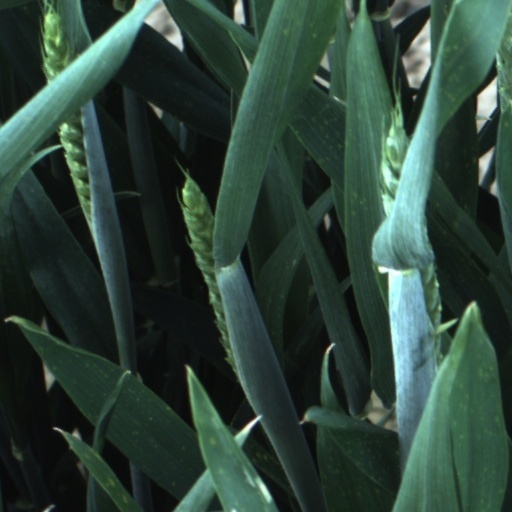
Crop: wheat